Lord Mayor's Show

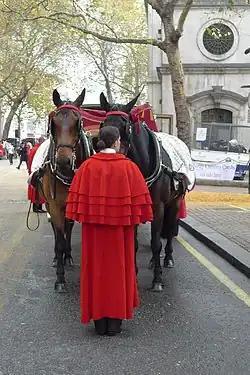
A coachman waits for the resumption of the Lord Mayor's procession, 2011

The office of Lord Mayor dates from 1189, and it was a requirement of the charter establishing it that the mayor travelled to the royal enclave at Westminster to present himself to the monarch's representatives, the senior judges as Barons of the Exchequer, to take an oath of loyalty to the sovereign upon beginning his term. The event is officially listed in the City's Civic Calendar as 'The Procession to the Royal Courts of Justice and Presentation of the Lord Mayor to the Chief Justices'; when the Royal Courts moved from Westminster to the Strand location in 1882, the route was shortened. Originally, this journey was mostly made by barge on the River Thames, the usual method of transport for this route in those days. Pageantry and display gradually grew around the trip, comparable to the far less frequent Royal Entry parades that usually followed a coronation or royal wedding.